Royal Grammar School, Guildford

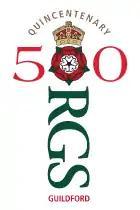
The Logo used by the school during the year 2009/2010, to celebrate the 500th anniversary of the founding of the school.

Over the coming years the school ran into financial difficulty and so "The Mayor and Approved Men" of Guildford petitioned Edward VI to grant them further endowments for maintenance. One of the King's closest advisers, William Parr, had a particular affection for the town, having himself spent a large amount of time at the King's manor house in Guildford, and it was he who advised the King to re-appropriate some of the funds arising from the Abolition of the Chantries Acts to the school. Thus in January 1552 Edward VI ordered that there was to be "one Grammar School in Guildford called the Free Grammar School of King Edward VI for the education, institution and instruction of boys and youths in Grammar at all future times forever to endure", along with a grant of 20 pounds per year; the school acquired therewith the right to style itself a Royal Grammar School. The high street site was purchased in 1555 with the construction of the Grade I listed Tudor Old Building starting in 1557. Construction was completed in 1586.